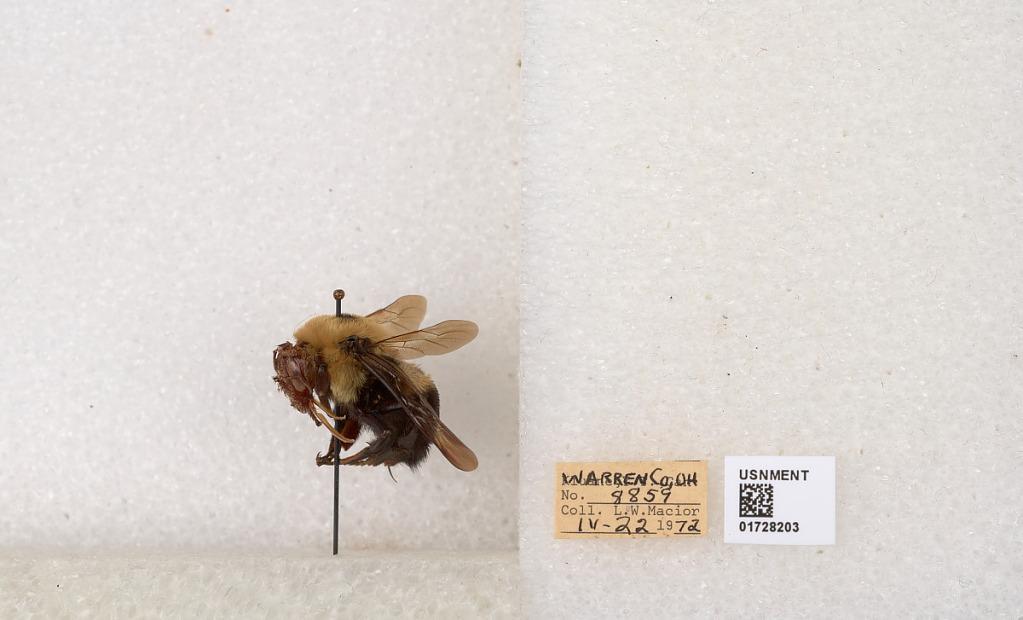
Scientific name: Bombus (Separatobombus) griseocollis (De Geer)
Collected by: L. Macior
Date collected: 1972-4-22
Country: United States
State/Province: Ohio
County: Warren
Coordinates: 39.4276, -84.1668